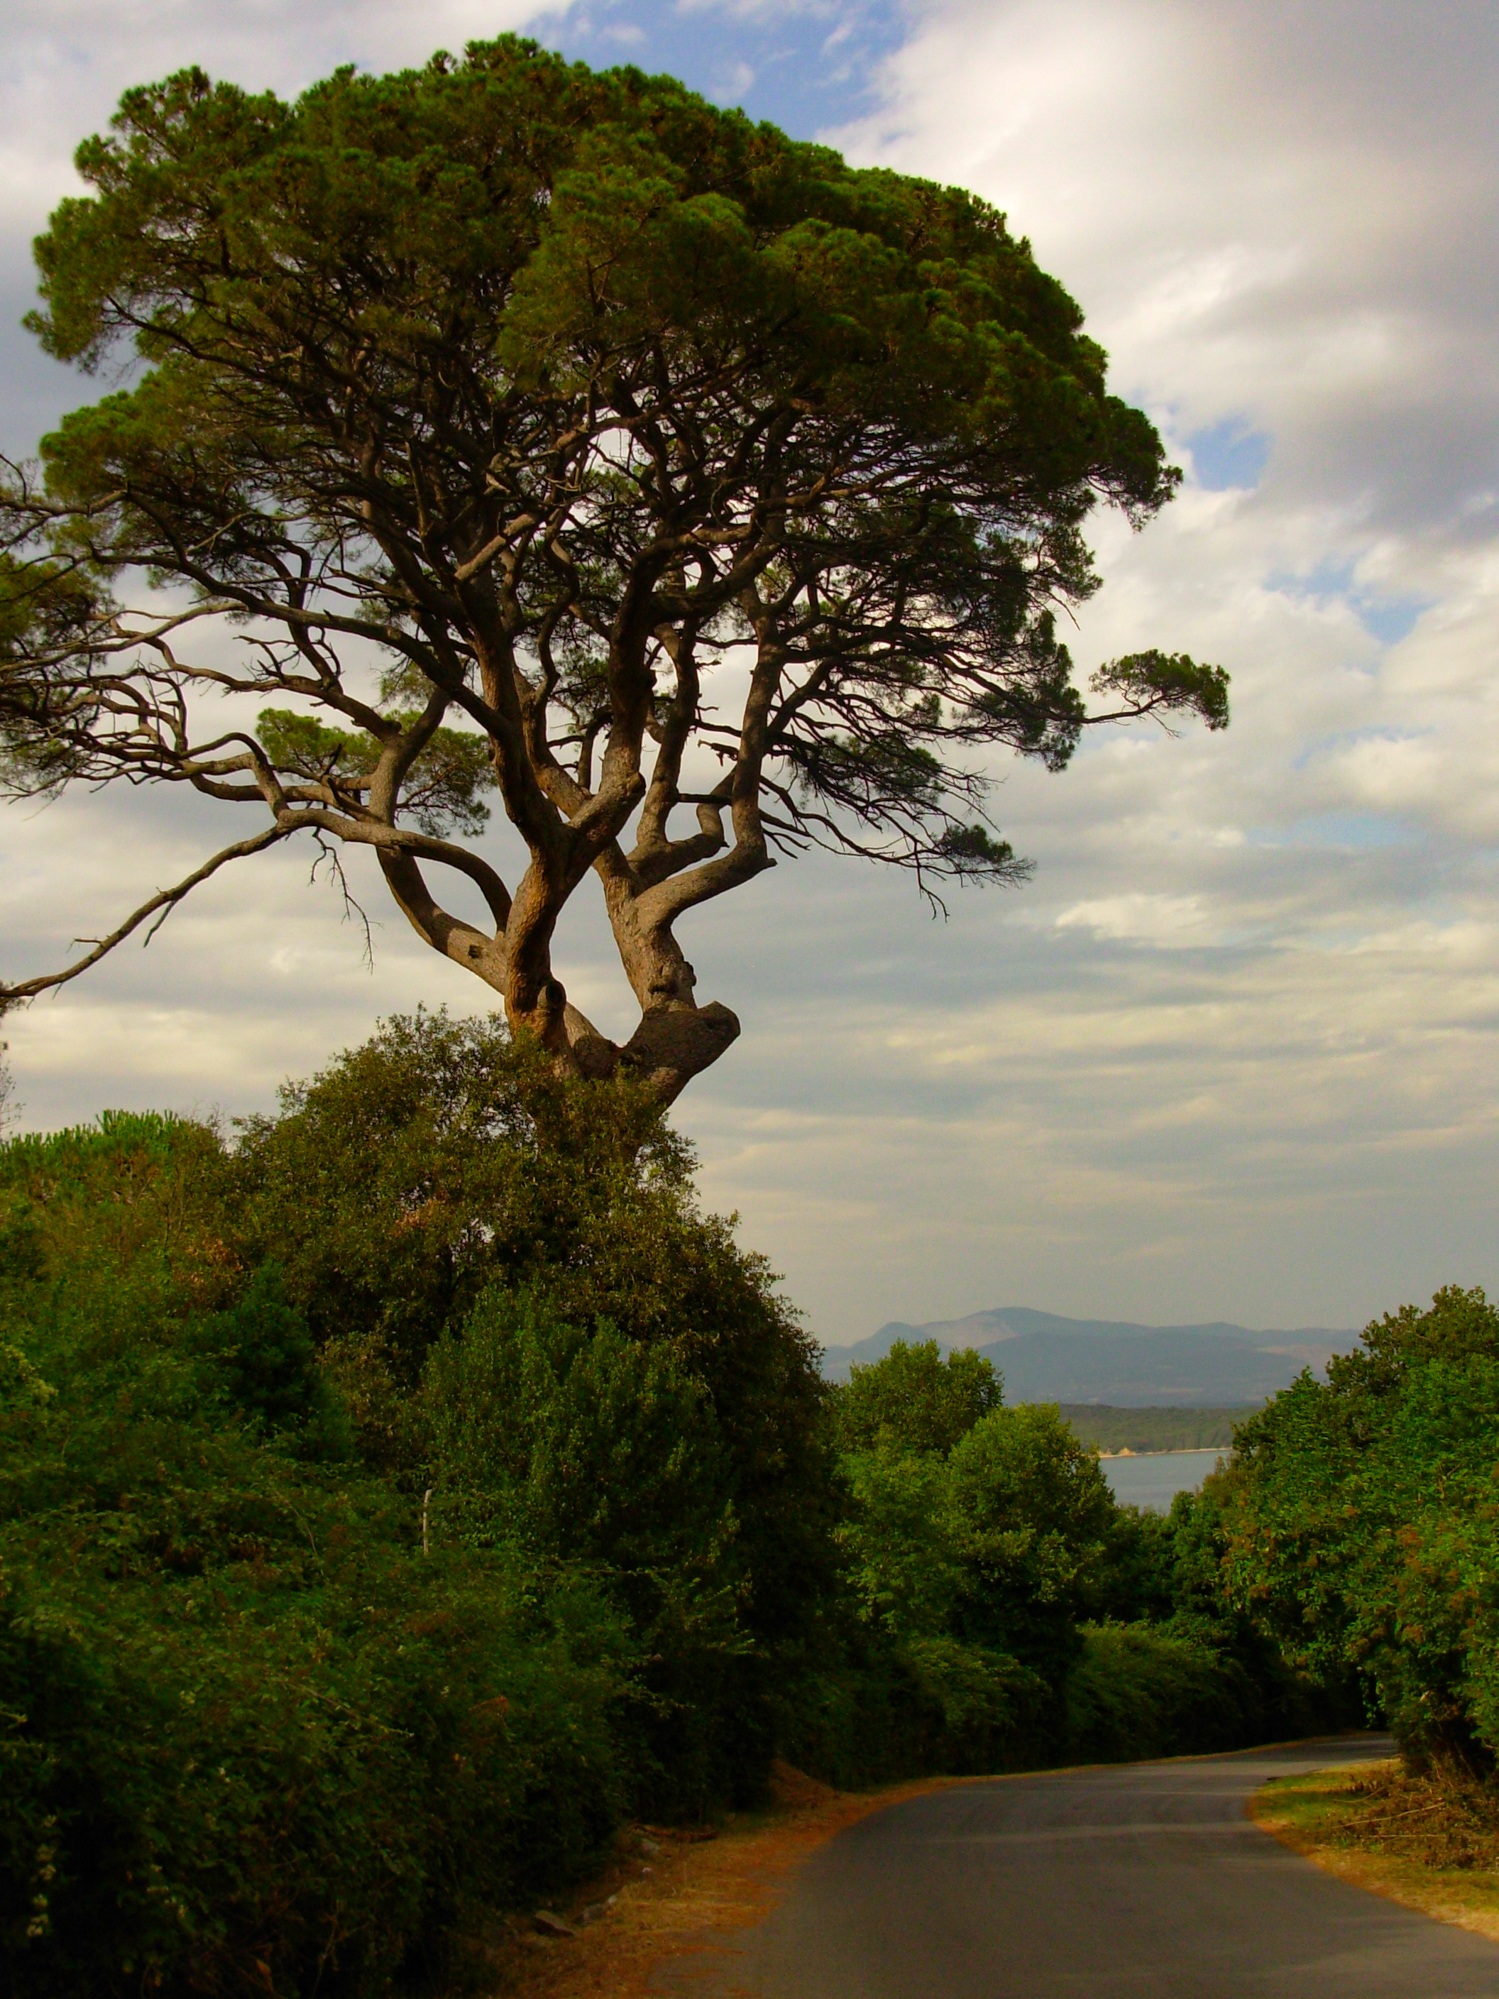
landscape, tree, nature, forest, branch, cloud, plant, sky, farm, countryside, morning, leaf, hill, flower, river, reflection, autumn, italy, tuscany, botany, rural area, woody plant, arecales